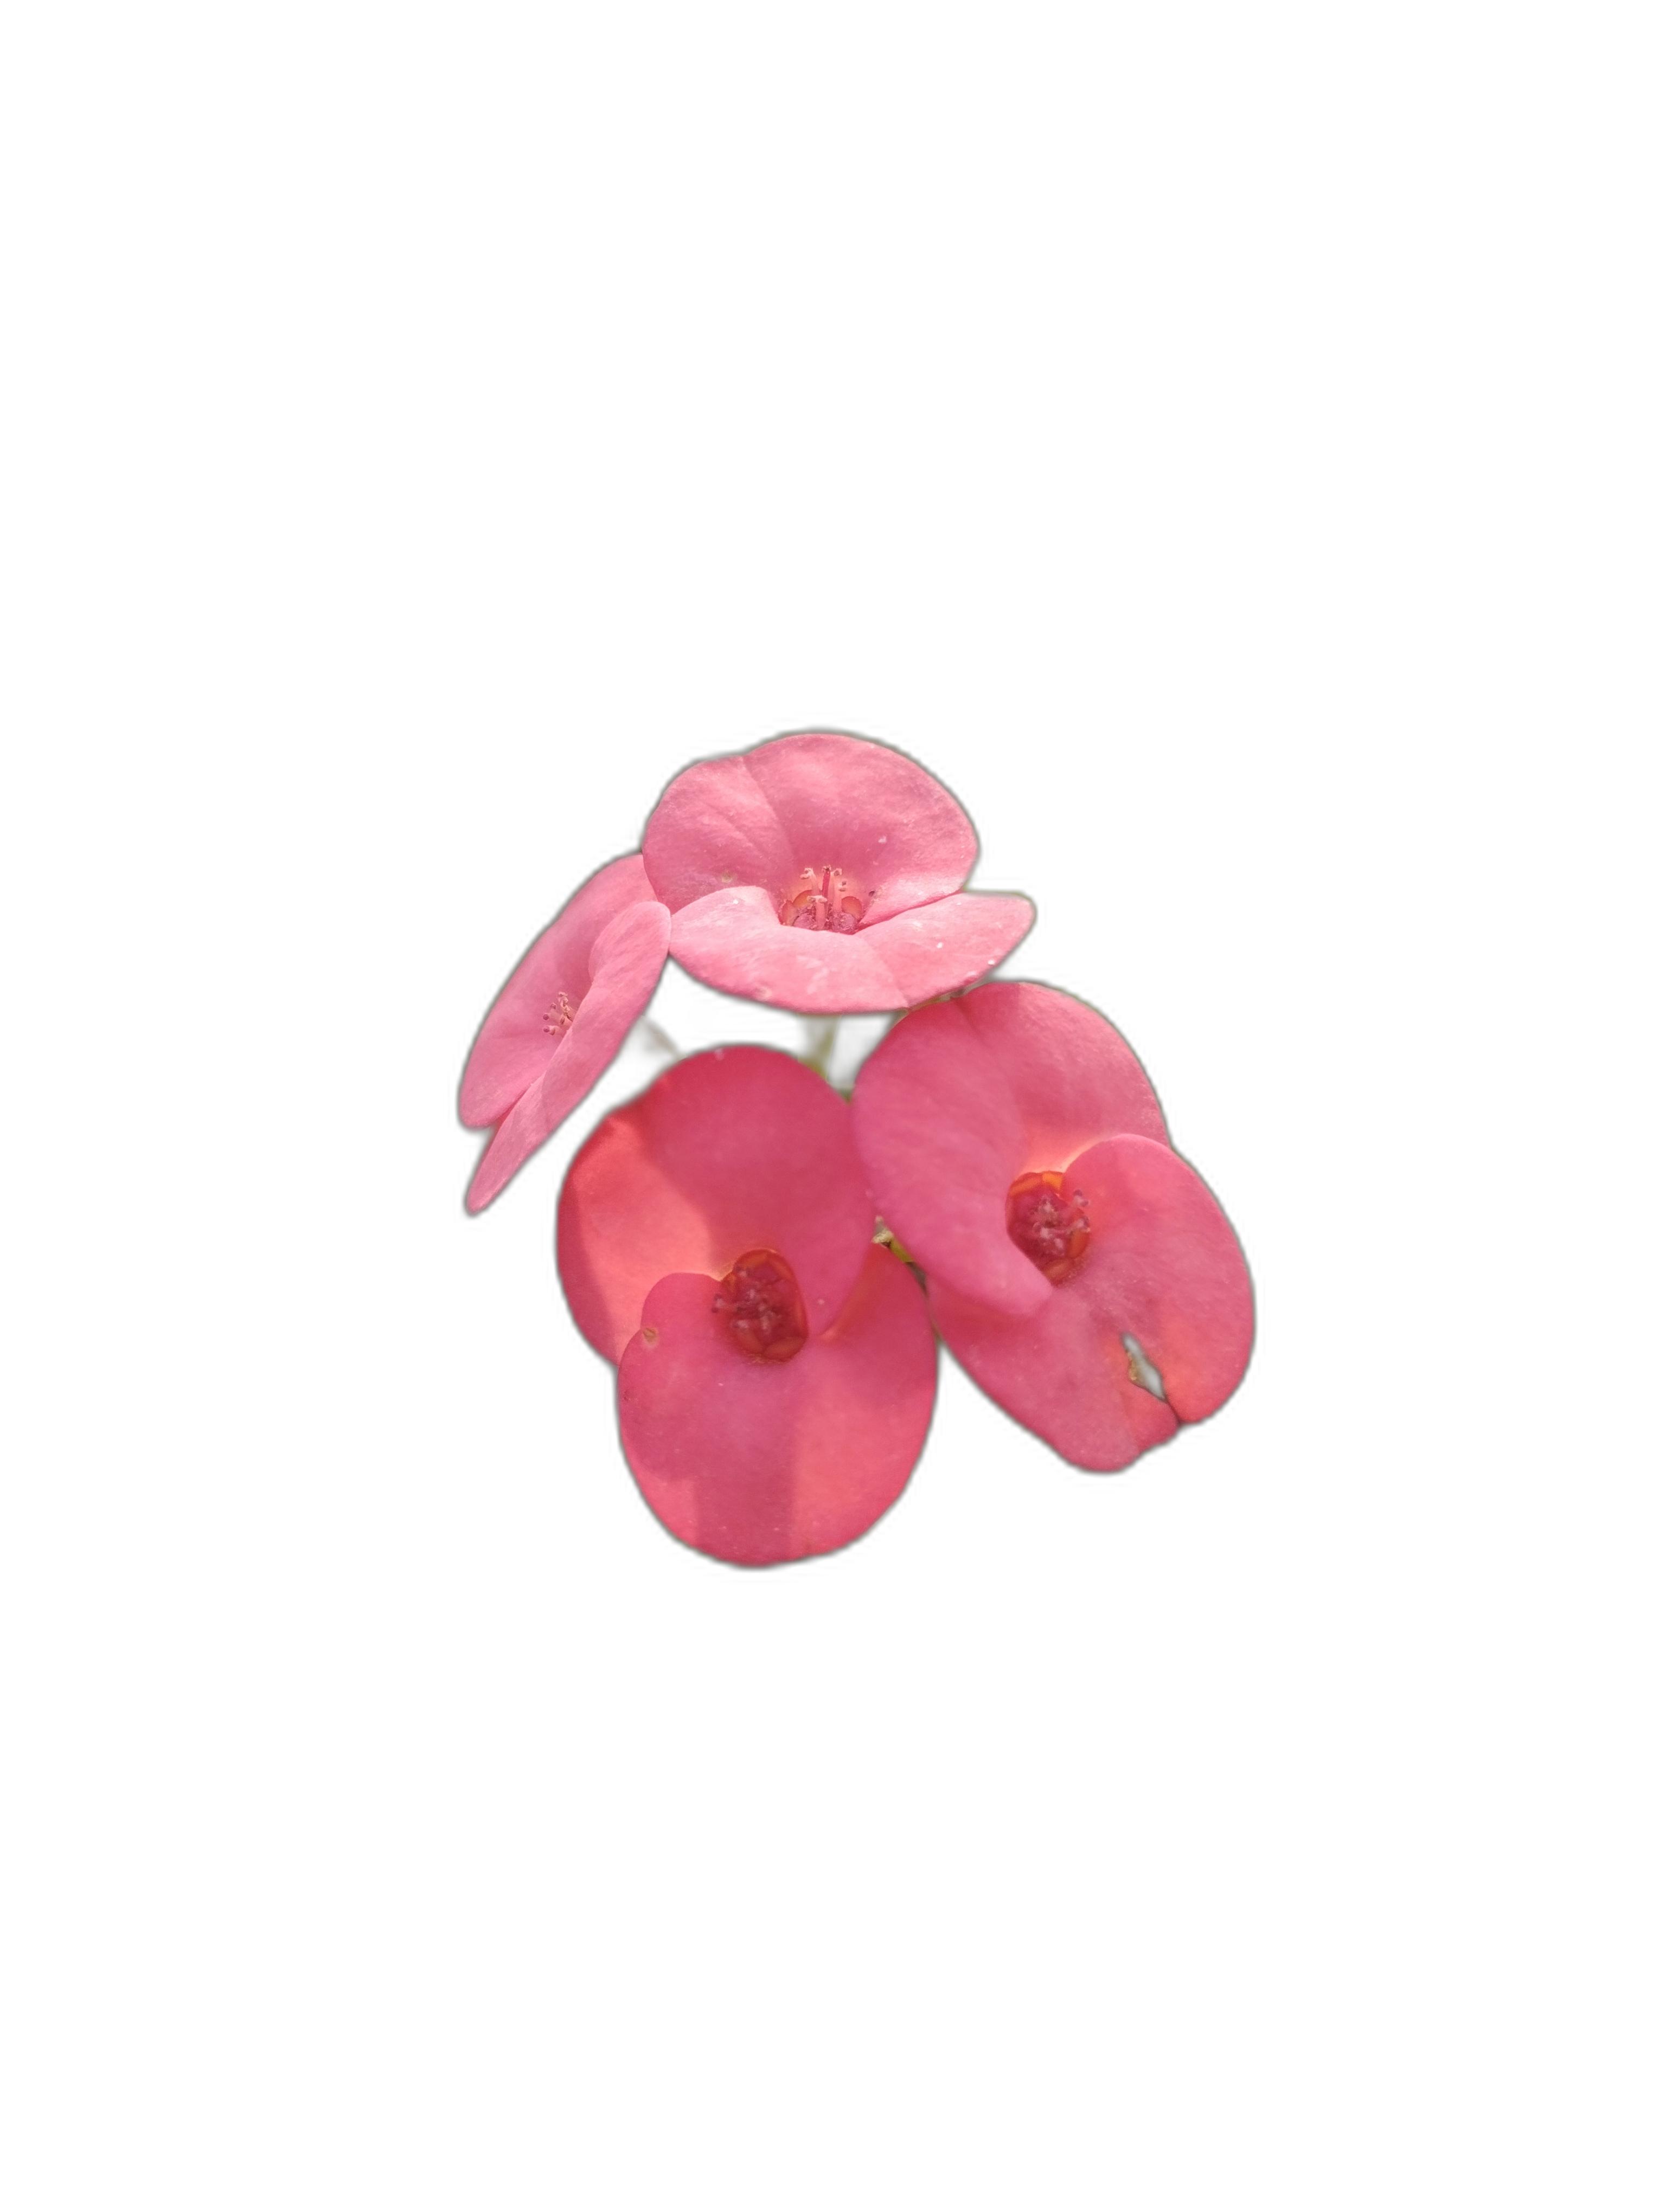
Label: Crown of thorns